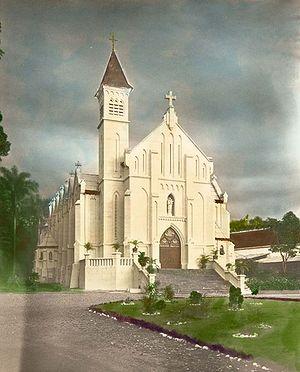
Sous le régime de Soeharto, le catholicisme, faisait partie des cinq religions officiellement reconnues parmi lesquelles les Indonésiens devaient en choisir une que leur carte d'identité mentionnait obligatoirement.